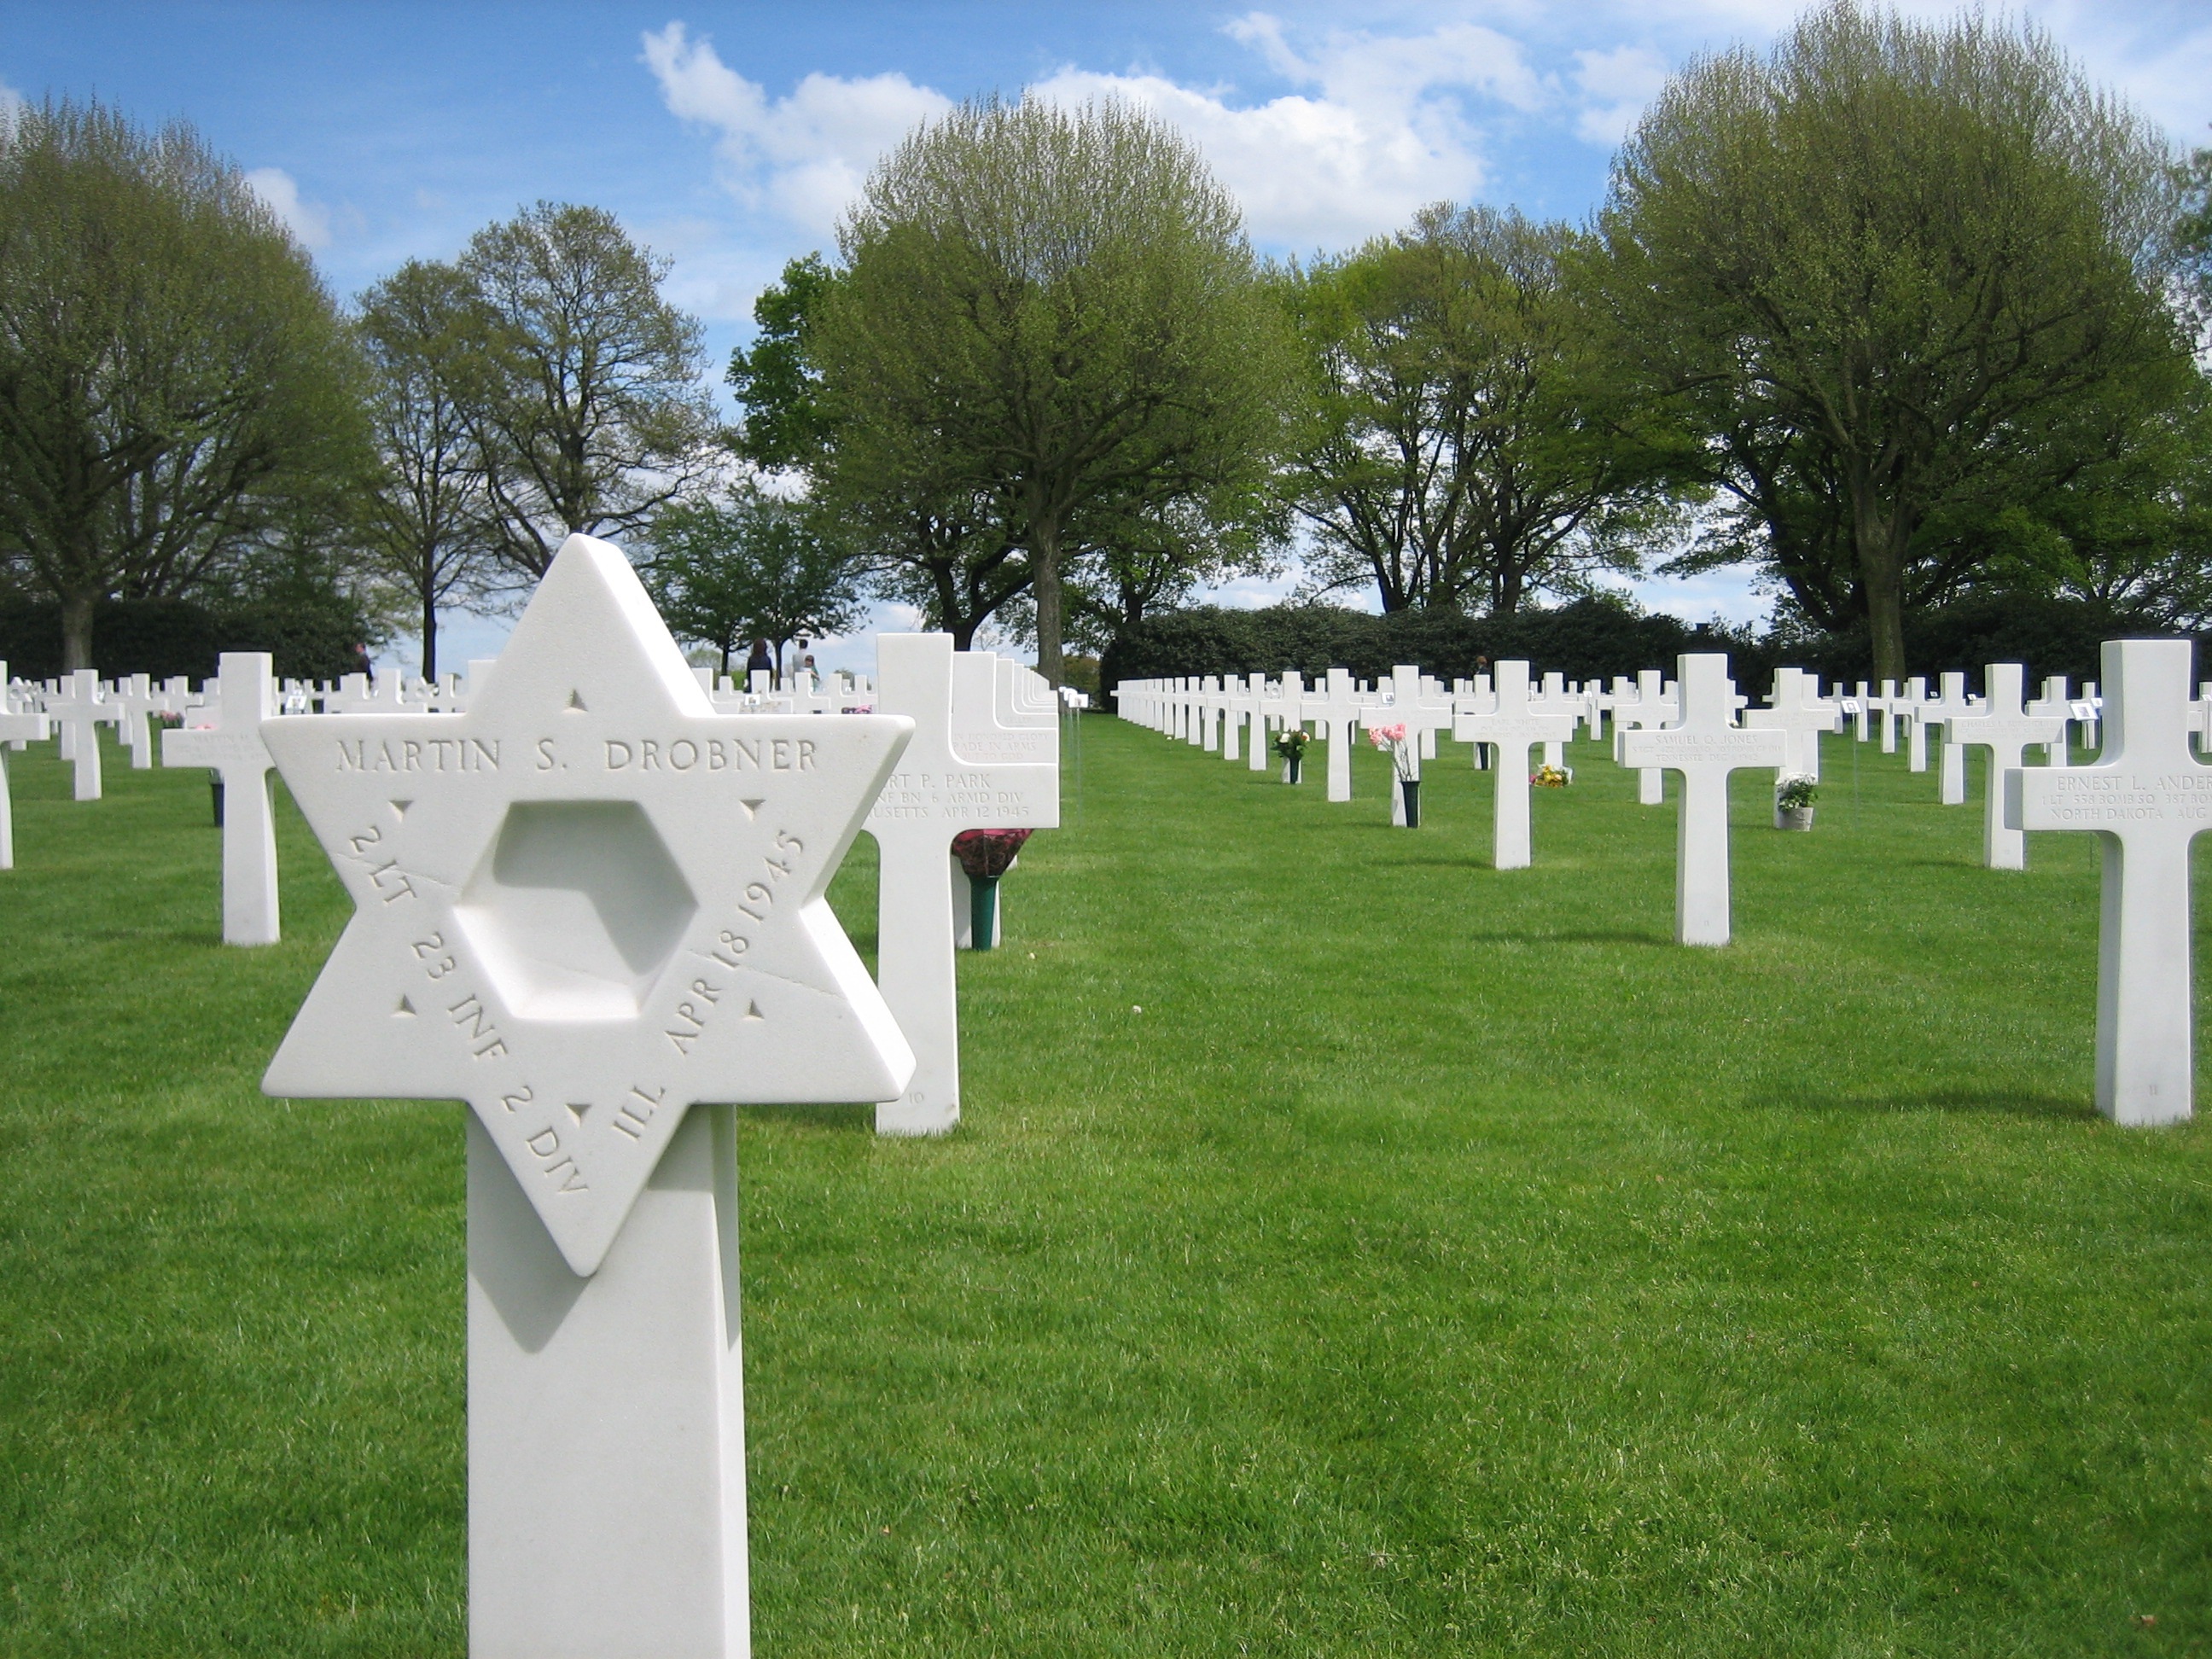
monument, military, soldier, army, cross, cemetery, grave, memorial, war, graveyard, netherlands, headstone, limburg, margraten, geographical feature